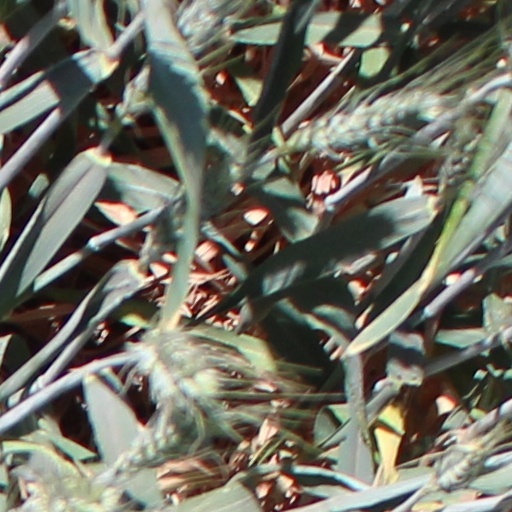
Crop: wheat